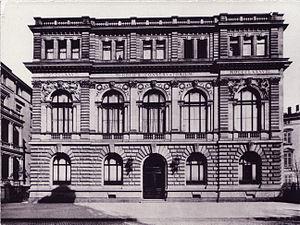
Johannes Messchaert né le 22 août 1857 à Hoorn, près de Rotterdam et mort le 9 septembre 1922 à Küssnacht est un chanteur de mélodies, d'opéra et professeur de chant néerlandais. En son temps, il fut l'un des professeurs et surtout chanteur parmi les plus célèbres, notamment aux Pays-Bas et en Allemagne où se partagea sa carrière.
Iwan Knorr est un compositeur et pédagogue allemand.
Le Conservatoire Hoch est une académie de musique à Francfort-sur-le-Main fondée le 22 septembre 1878, grâce à la générosité d'un marchand de Francfort, Joseph Hoch. Il avait légué par testament, un million de marks-or pour la création d'un centre musical et artistique destiné à l'instruction gratuite de tous les âges dans toutes les branches de la musique.